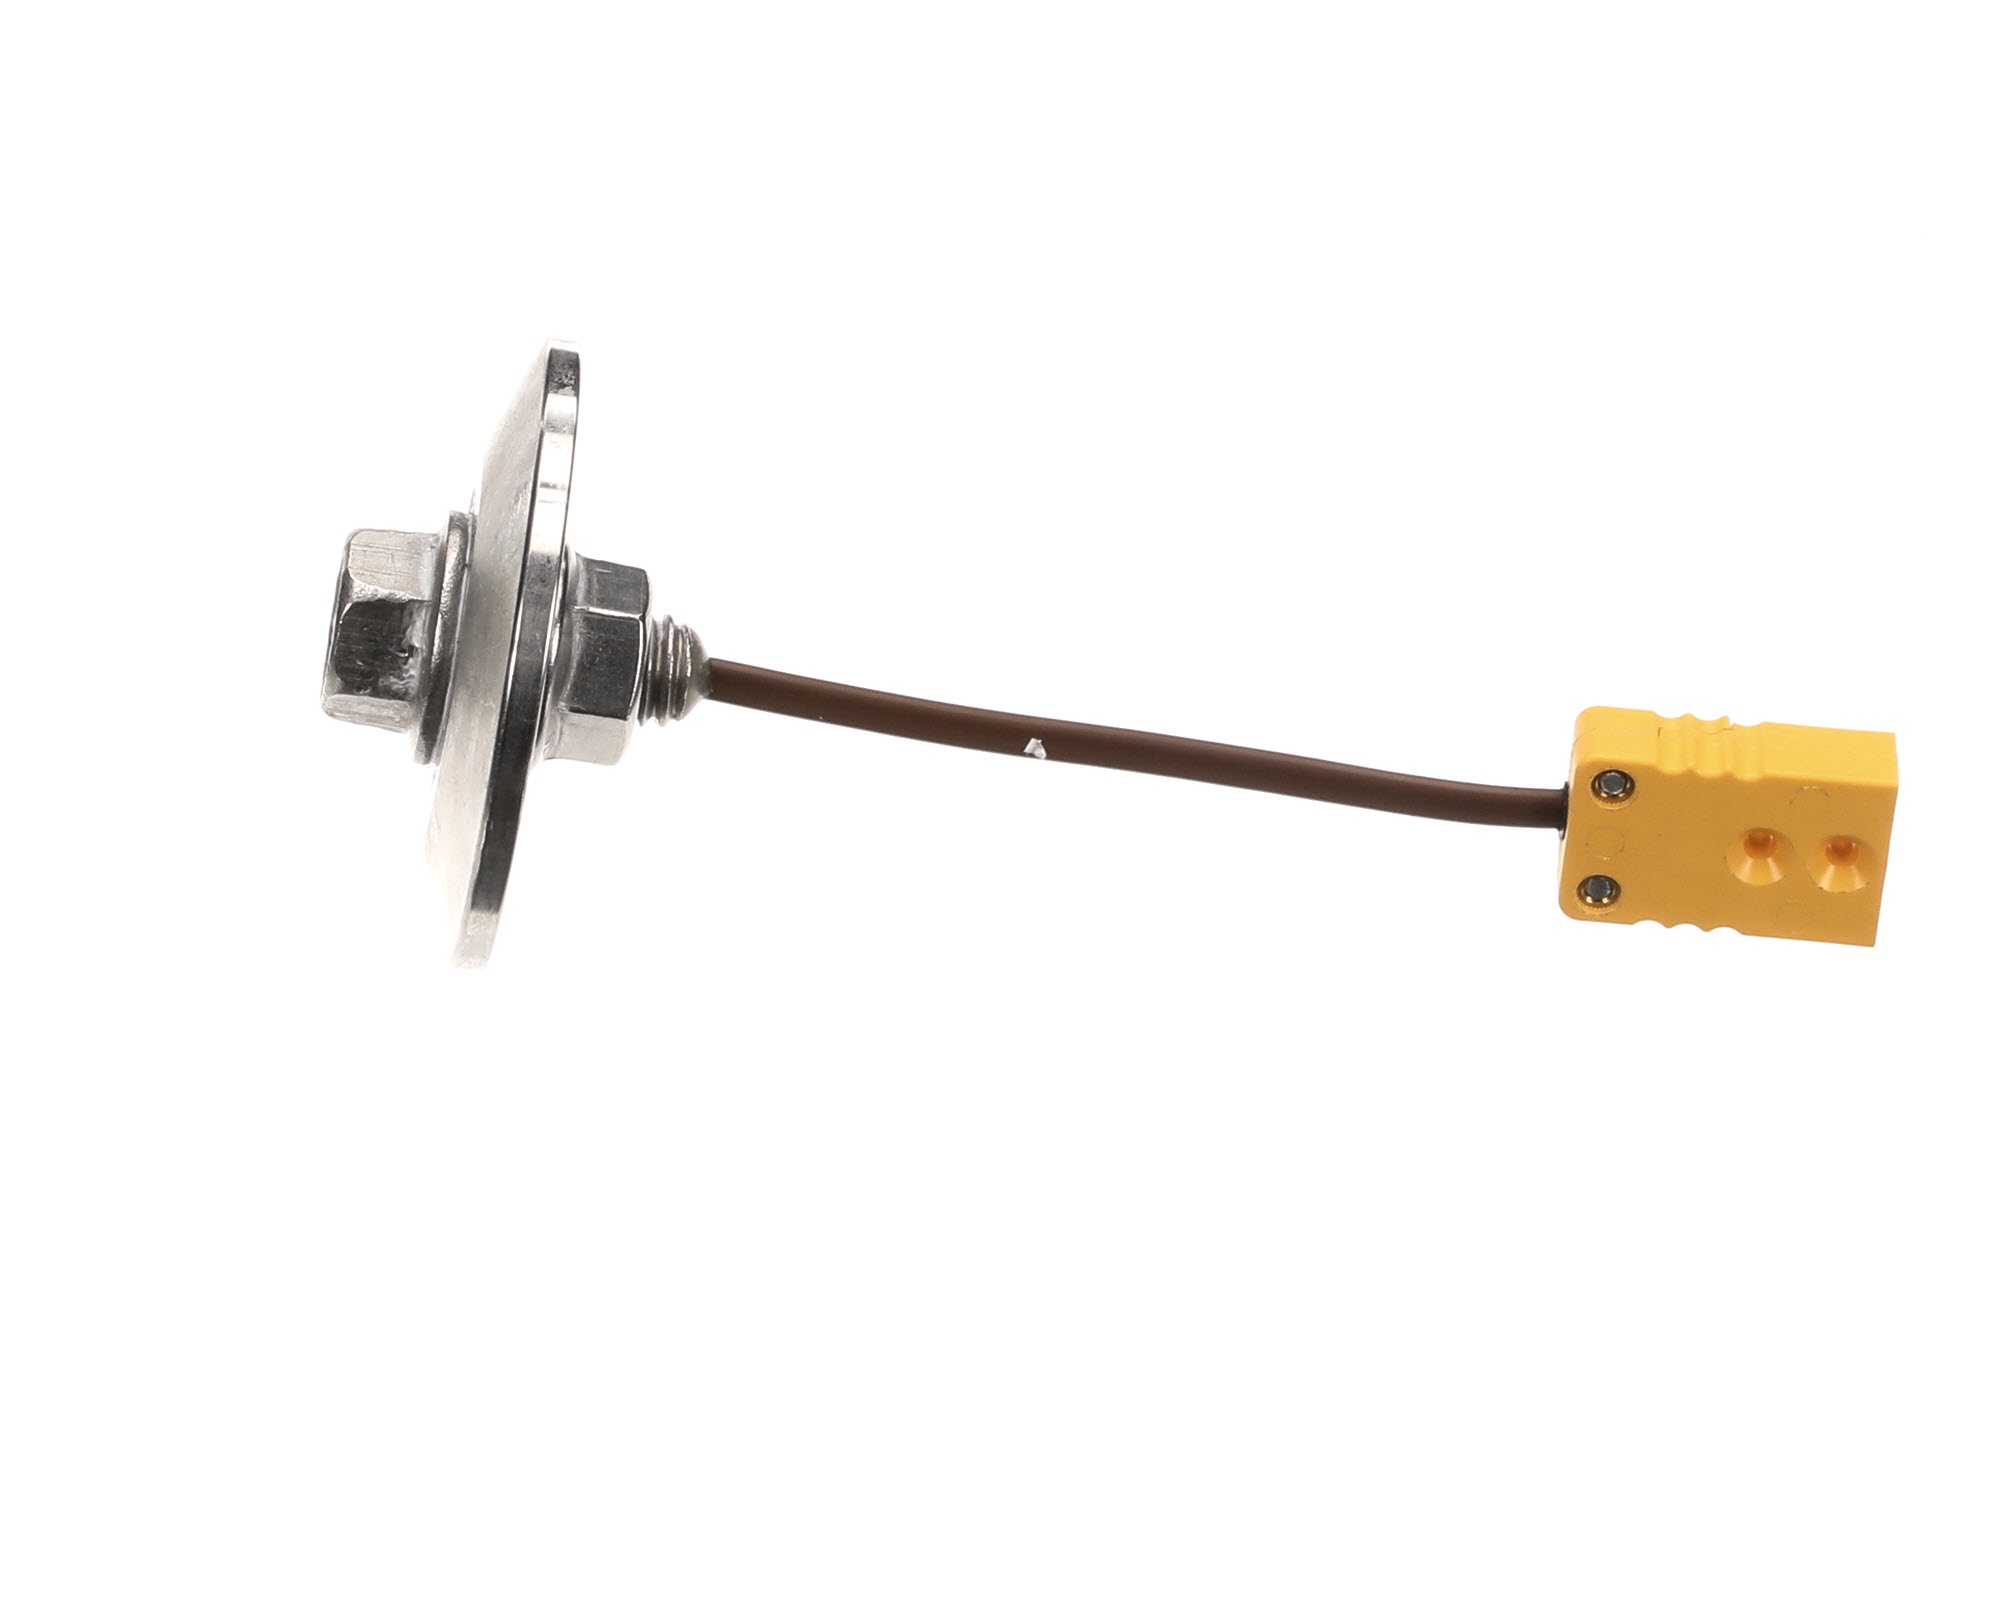
115088
Brand: DUKE PARTS
115088
Category: Hardware > Plumbing > Plumbing Fittings & Supports > Plumbing Regulators > Temperature Regulators